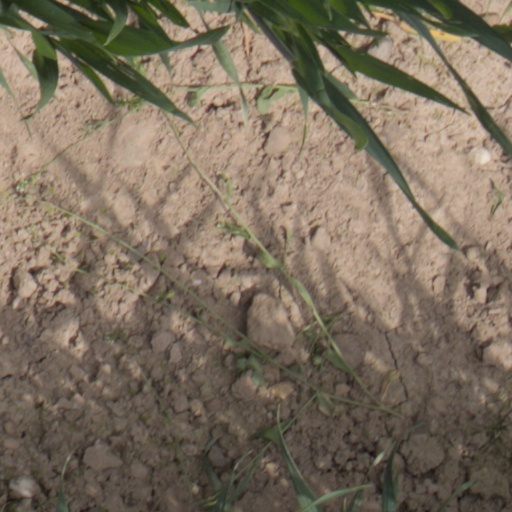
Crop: wheat